Campground Historic District

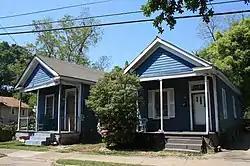
A pair of shotgun houses on North Ann Street, both built in 1925

The Campground Historic District, also known as The Campground is a historic district in the city of Mobile, Alabama, United States. Named for the Old Camp Ground, a military encampment that occupied the property during the American Civil War, this historically African-American neighborhood was placed on the National Register of Historic Places on July 7, 2005. It is roughly bounded by Martin Luther King Jr. Avenue, Rylands Street, St. Stephens Road, and Ann Street. The district covers and contains 166 contributing buildings. The houses range from shotgun houses to bungalows and date from the late 19th century to the middle 20th century.